Tideway

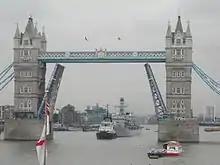
Tower Bridge open to admit in April, 2007

Narrow low-lying belts beside the tidal section of the Thames regularly flood at spring tides, supporting brackish plants. One such example is at Chiswick Lane South, where the river, as pictured, overflows this road a few times per year. (Picture taken in 2006).